Johann Joachim Becher

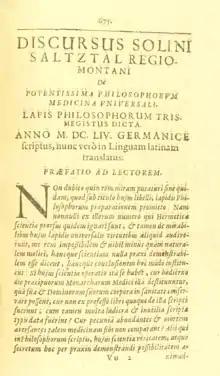
Page of "Theatrum Chemicum Volume VI" (1659), showing the first page of 'Discursus Solini Saltztal Regiomontani De potentissima philosophorum medicina universali, lapis philosophorum trismegistus dicta.'

Becher was born in Speyer during the Thirty Years War. His father was a Lutheran minister and died when Becher was a child. At the age of thirteen Becher found himself responsible not only for his own support but also for that of his mother and two brothers. He learned and practiced several small handicrafts, devoted his nights to study of the most miscellaneous description and earned a pittance by teaching.